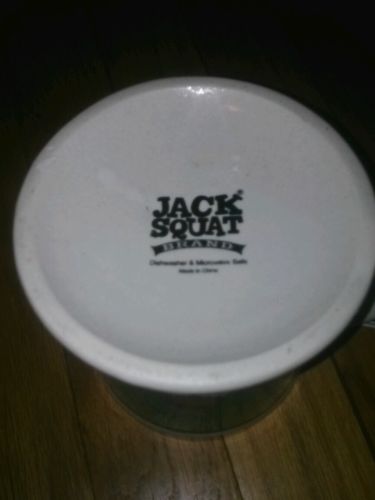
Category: mug